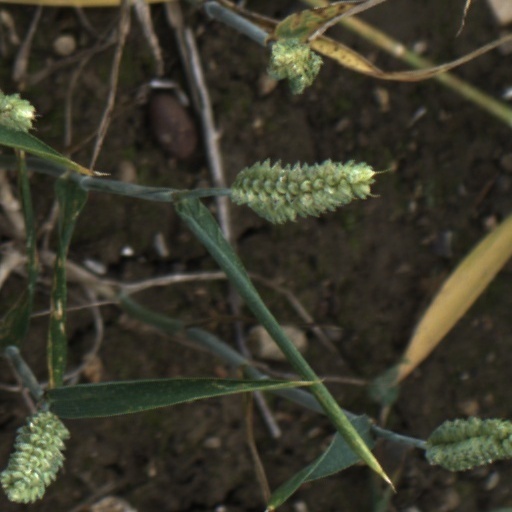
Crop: wheat